Skanderbeg Square, Skopje

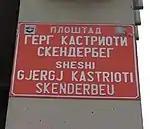
Bilingual sign designating Skanderbeg Square

In 2005 the 600th birthday of Skanderbeg was commemorated within the Balkans in Albania, Kosovo and Macedonia through academic conferences and other celebrations. Albanian Democratic Union for Integration (DUI) politician Mayor Izet Mexhiti of Čair municipality made an announcement on 22 November 2005 that the municipal council had approved to construct a Skanderbeg monument by the entrance of the Old Bazaar. The move was controversial and contested by the Heritage Protection director on grounds that the proposed area was a historical protected location and that such cases needed approval from the Culture Ministry. In early 2006 Skopje City Council asked Čair municipality to cease building on the site as the monument could be interpreted as illegal. Mayor Mexhiti cited that a 2004 decision of Skopje City Council that created a list of figures from history that could be placed within the Skopje. Other reasons given for postponing the project came from the Skopje Department for the Protection of Cultural Heritage which stated that the boundaries of the Old Bazaar were not clearly defined and a law to guard the site needed to be enacted.